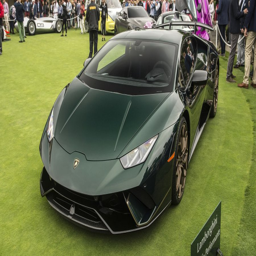
an unique chance to see concepts in place